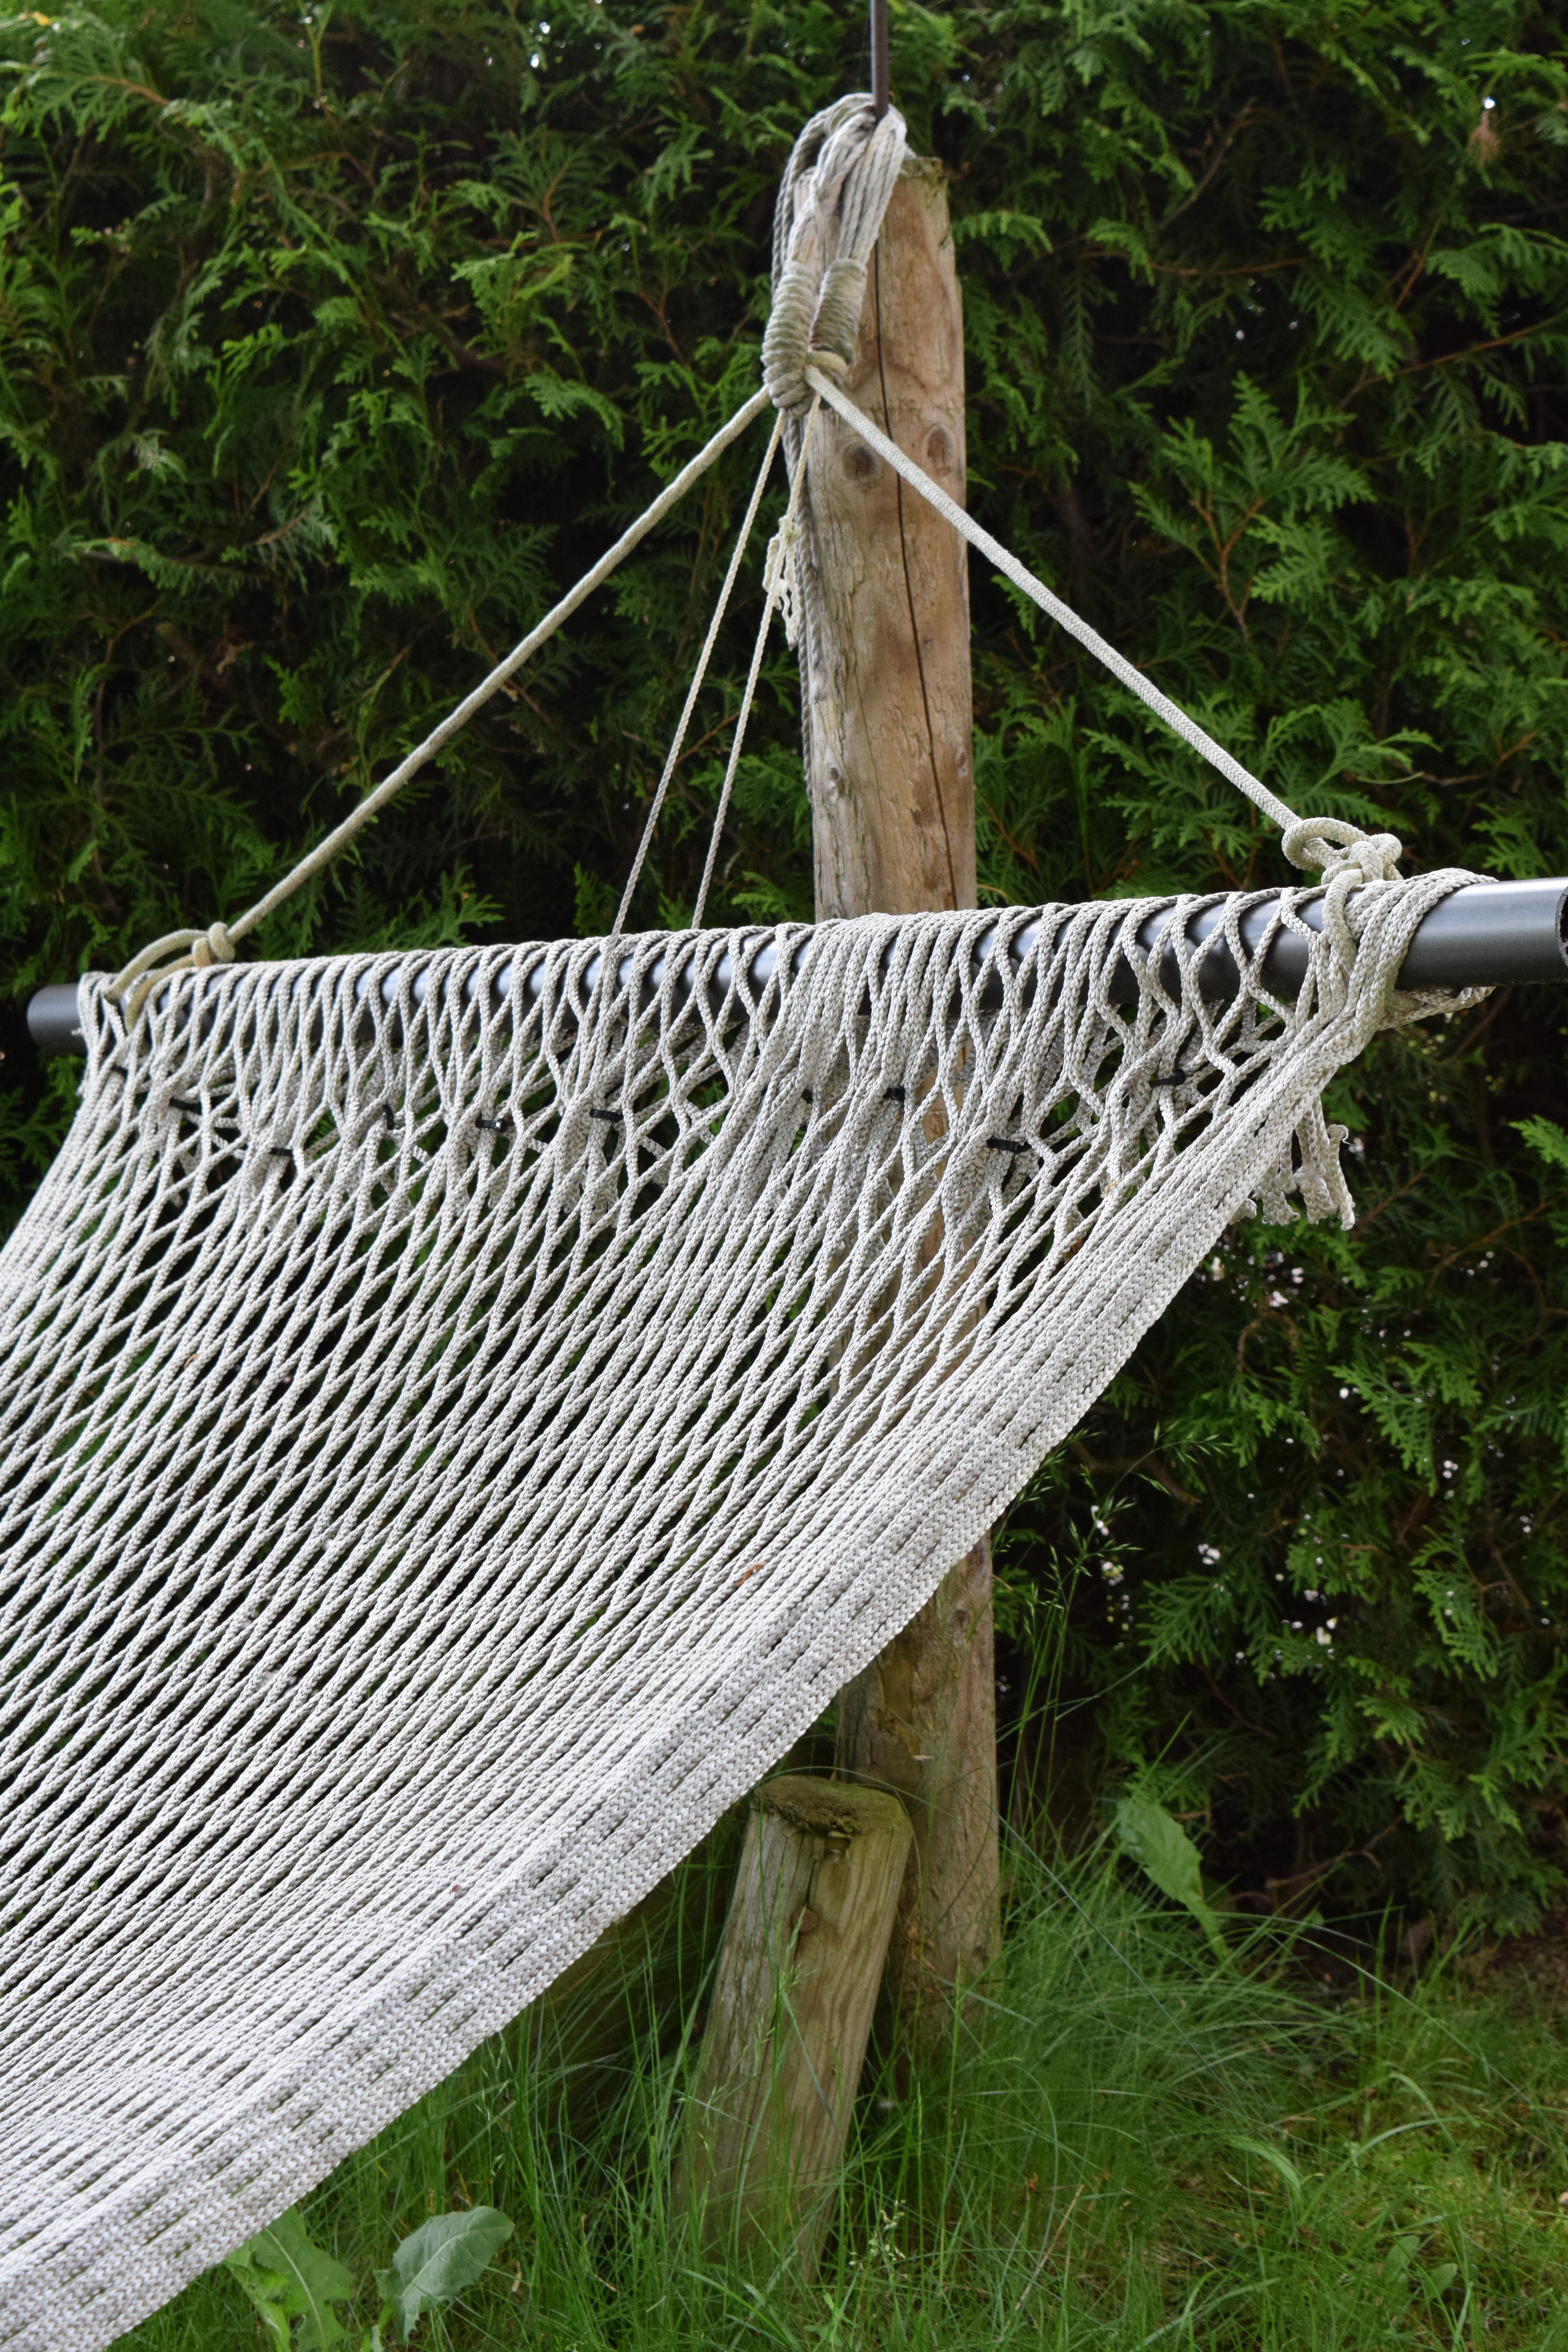
nature, peaceful, shadow, cozy, rest, garden, hammock, sculpture, art, net, network, resting place, inviting, easily, outdoor structure